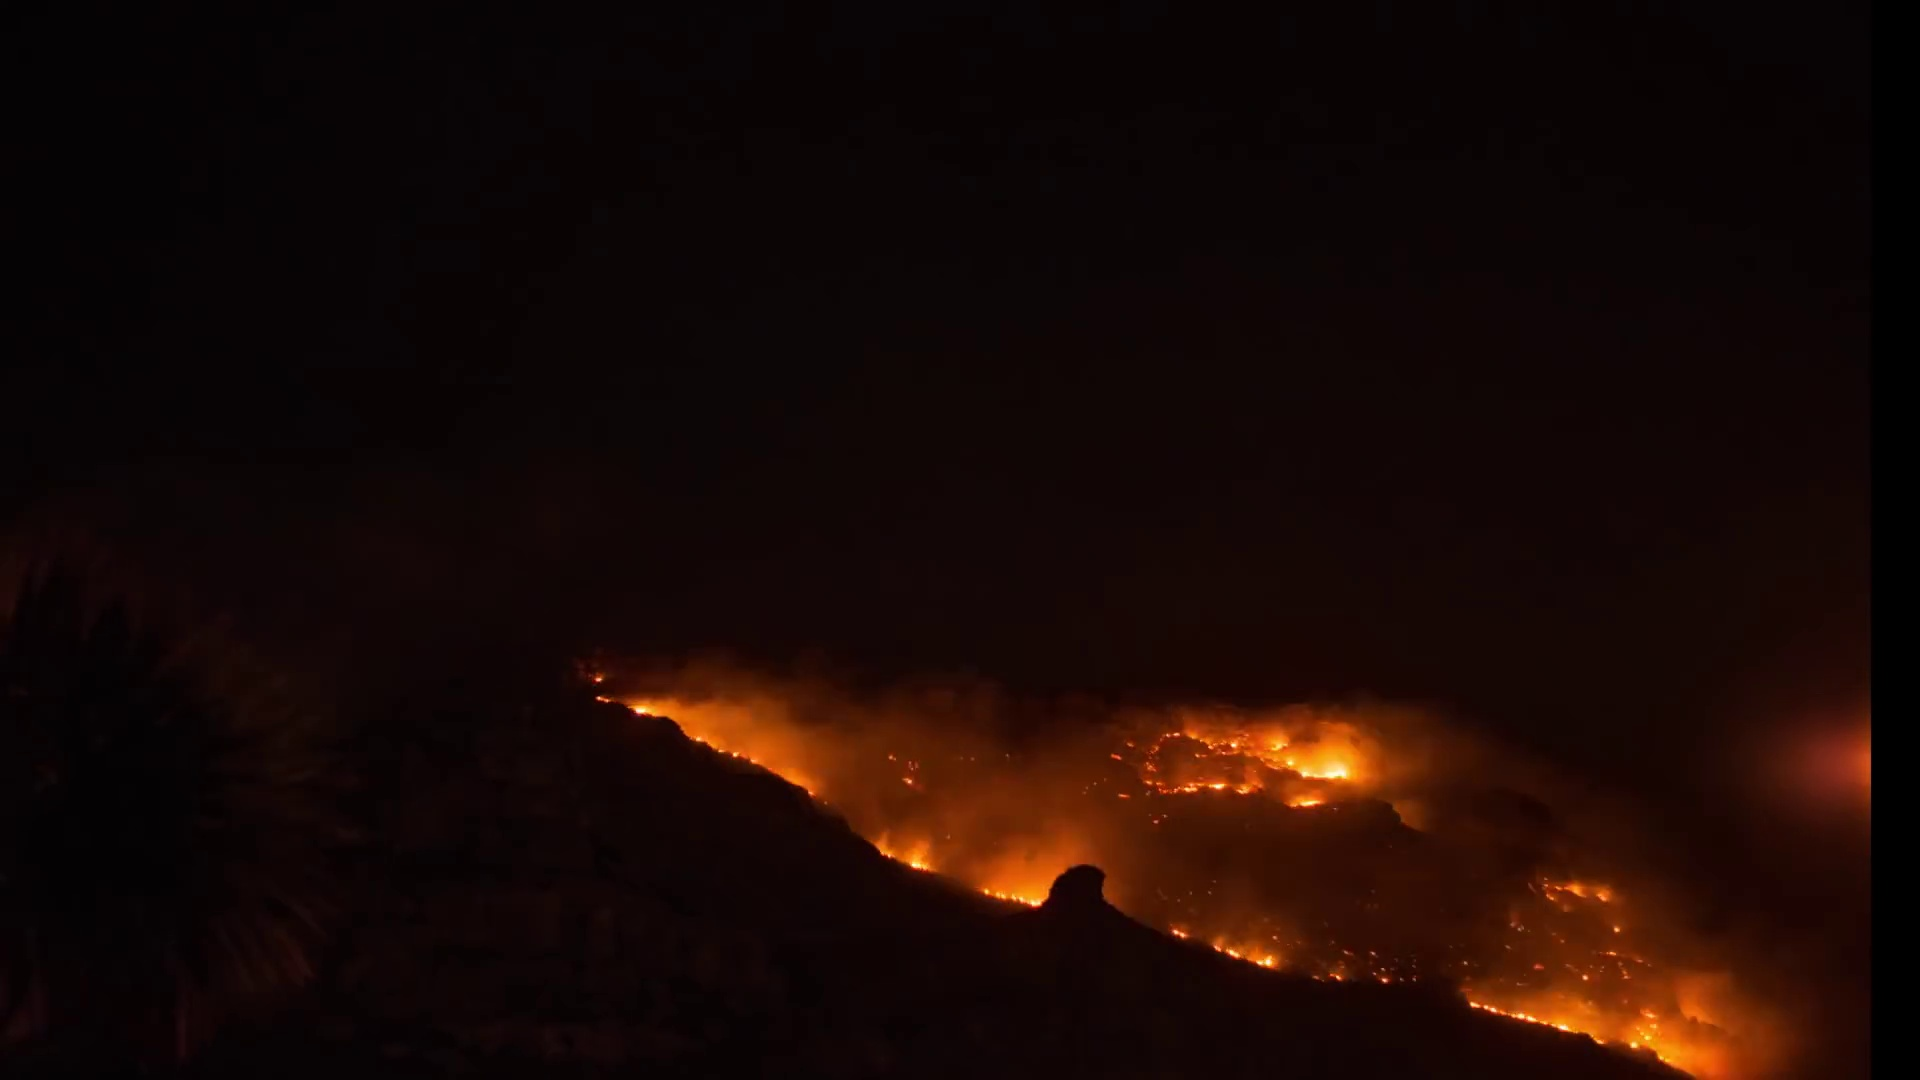
Fire: yes
Smoke: yes